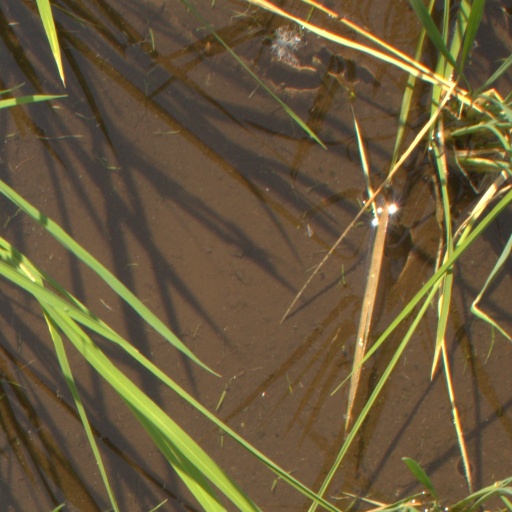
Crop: rice